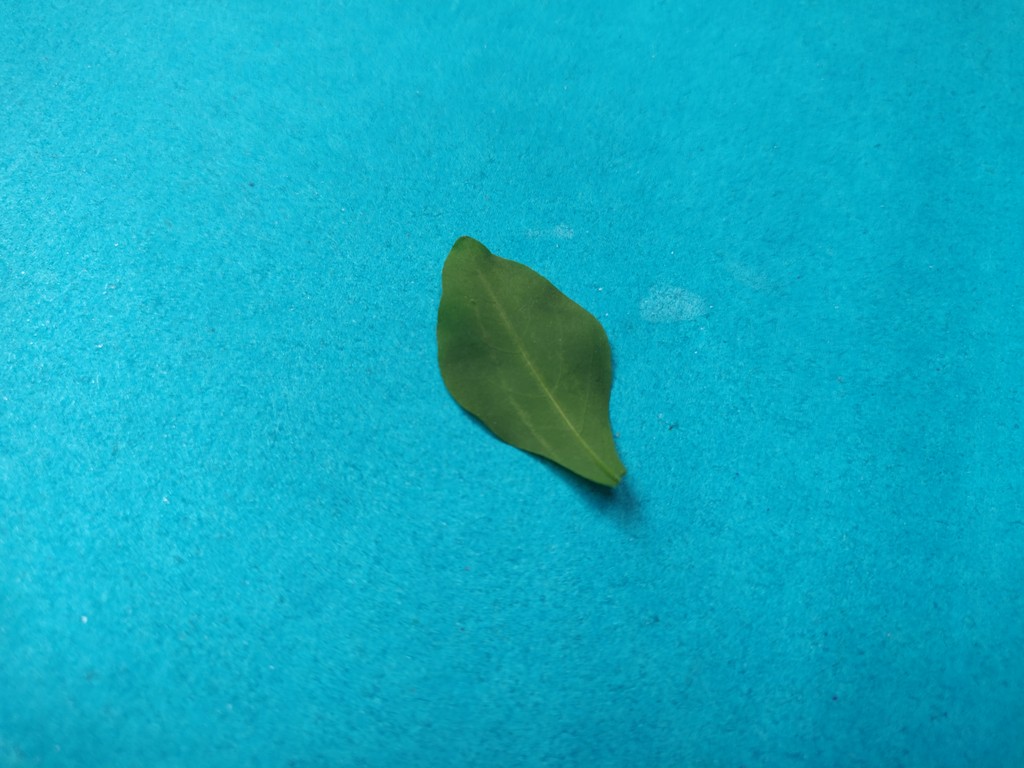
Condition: Healthy
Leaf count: single
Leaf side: back